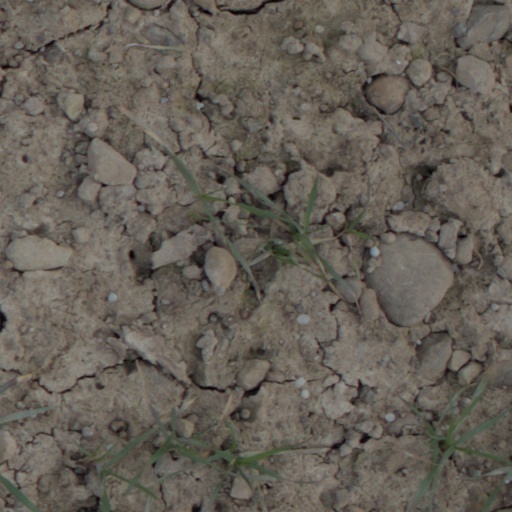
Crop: wheat